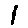
Label: 1